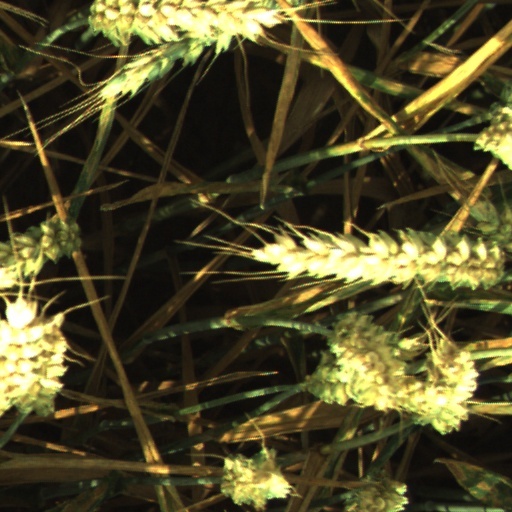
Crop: wheat